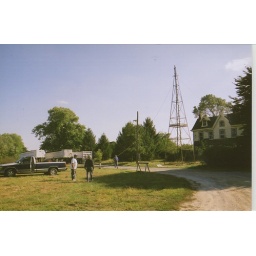
Rope over the roof to restrain the tower &amp;amp; rope to Jim Douglass' pick-up truck to pull the tower over.